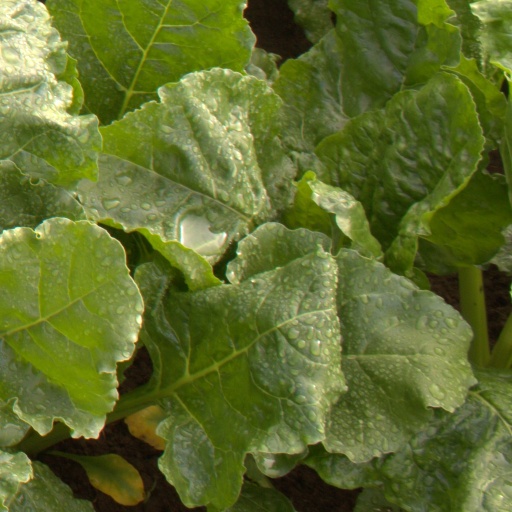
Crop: sugar beet